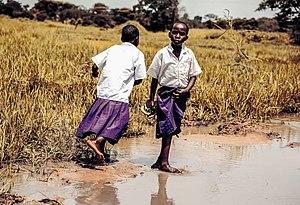
Sumbawanga est une ville du sud-ouest de la Tanzanie.